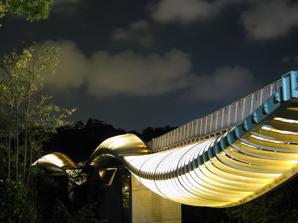
Building: Henderson Waves
Country: Malaysia
Year built: 2008
Pedestrian bridge in Singapore Henderson Waves Night view Coordinates 1°16′34″N 103°48′56″E / 1.27605°N 103.81550°E / 1.27605; 103.81550 Carries Pedestrians and bicycles Crosses Henderson Road Locale Southern Ridges , Singapore Begins Mount Faber Park Ends Telok Blangah Hill Park Characteristics Total length 274 metres (899 ft) Width 8 metres (26 ft) Height 36 metres (118 ft) History Designer List RSP Architects Planners & Engineers IJP Architects Construction start September 2006 Opened May 10, 2008 ( 2008-05-10 ) Inaugurated May 10, 2008 ( 2008-05-10 ) Location Henderson Waves is a pedestrian bridge crossing Henderson Road in the Southern Ridges in Singapore. Along with Alexandra Arch , the bridge is one of two pedestrian bridges that form part of the walking trail connecting the Southern Ridges with Mount Faber , and is the highest pedestrian bridge in Singapore. The sun-shading, curved, wooden ribs are illuminated at night. History The bridge in 2008 Plans for two new pedestrian bridges in the Southern Ridges were first announced in 2002 as part of the Urban Redevelopment Authority's plan to enhance the unique qualities of selected areas. A competition was launched by the Urban Redevelopment Authority to seek designs for both bridges, with the design by Singaporean architectural firm RSP Architects Planners & Engineers and IJP Architects being selected as the design for the bridge travelling over Henderson Road. The bridge was opened on 10 May 2008 by Prime Minister Lee Hsien Loong . The bridge is 36m above Henderson Road, thus making it the tallest pedestrian bridge in Singapore, and 274m long and 8m wide. In July, the bridge was shortlisted for the inaugural World Architecture Festival Awards under the transport category. The bridge went under maintenance works in November 2014, while remaining open to the public. References